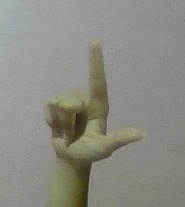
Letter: laam